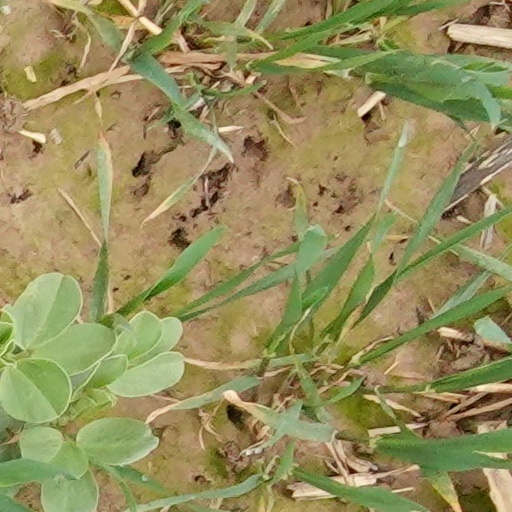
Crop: wheat